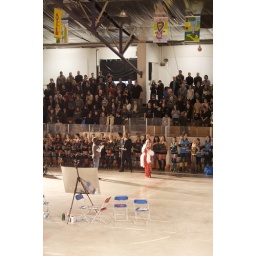
National Anthem was sung by a woman in a red sparkly number and white fluffy boa.